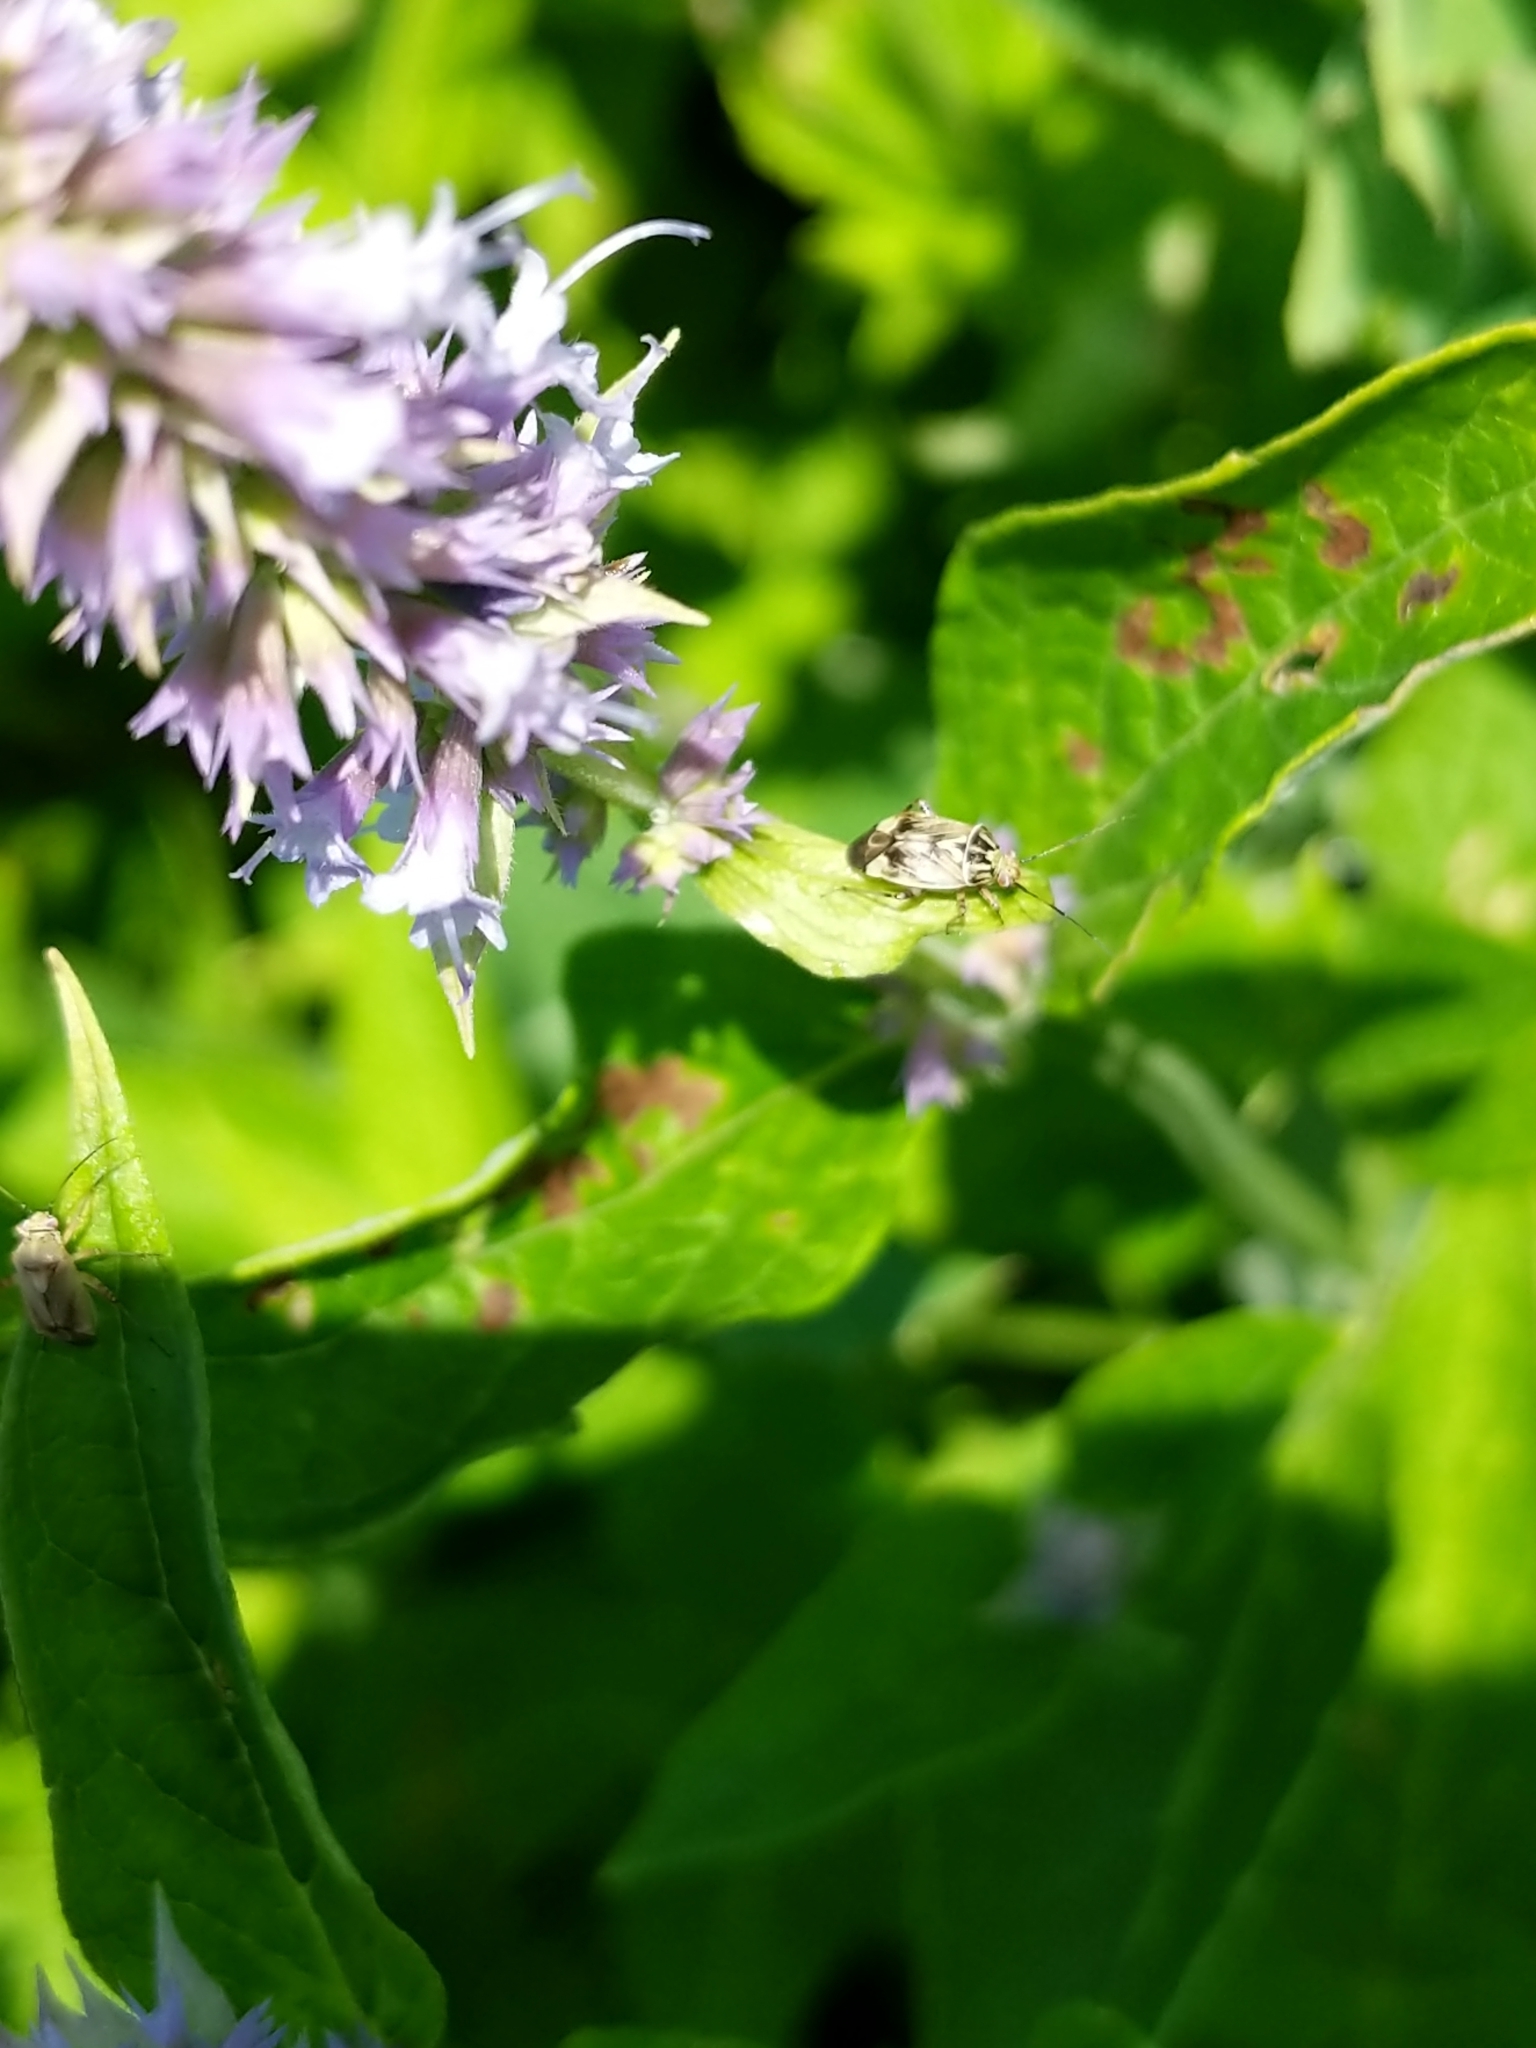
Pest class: lygus_bug